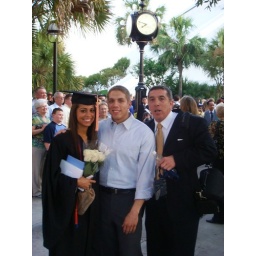
Gotta get the clock tower in the back